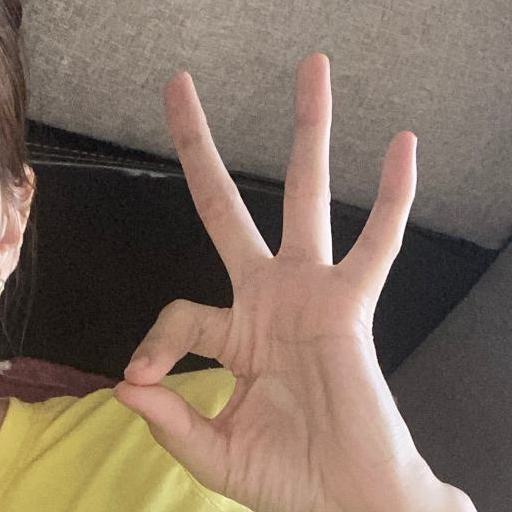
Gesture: ok